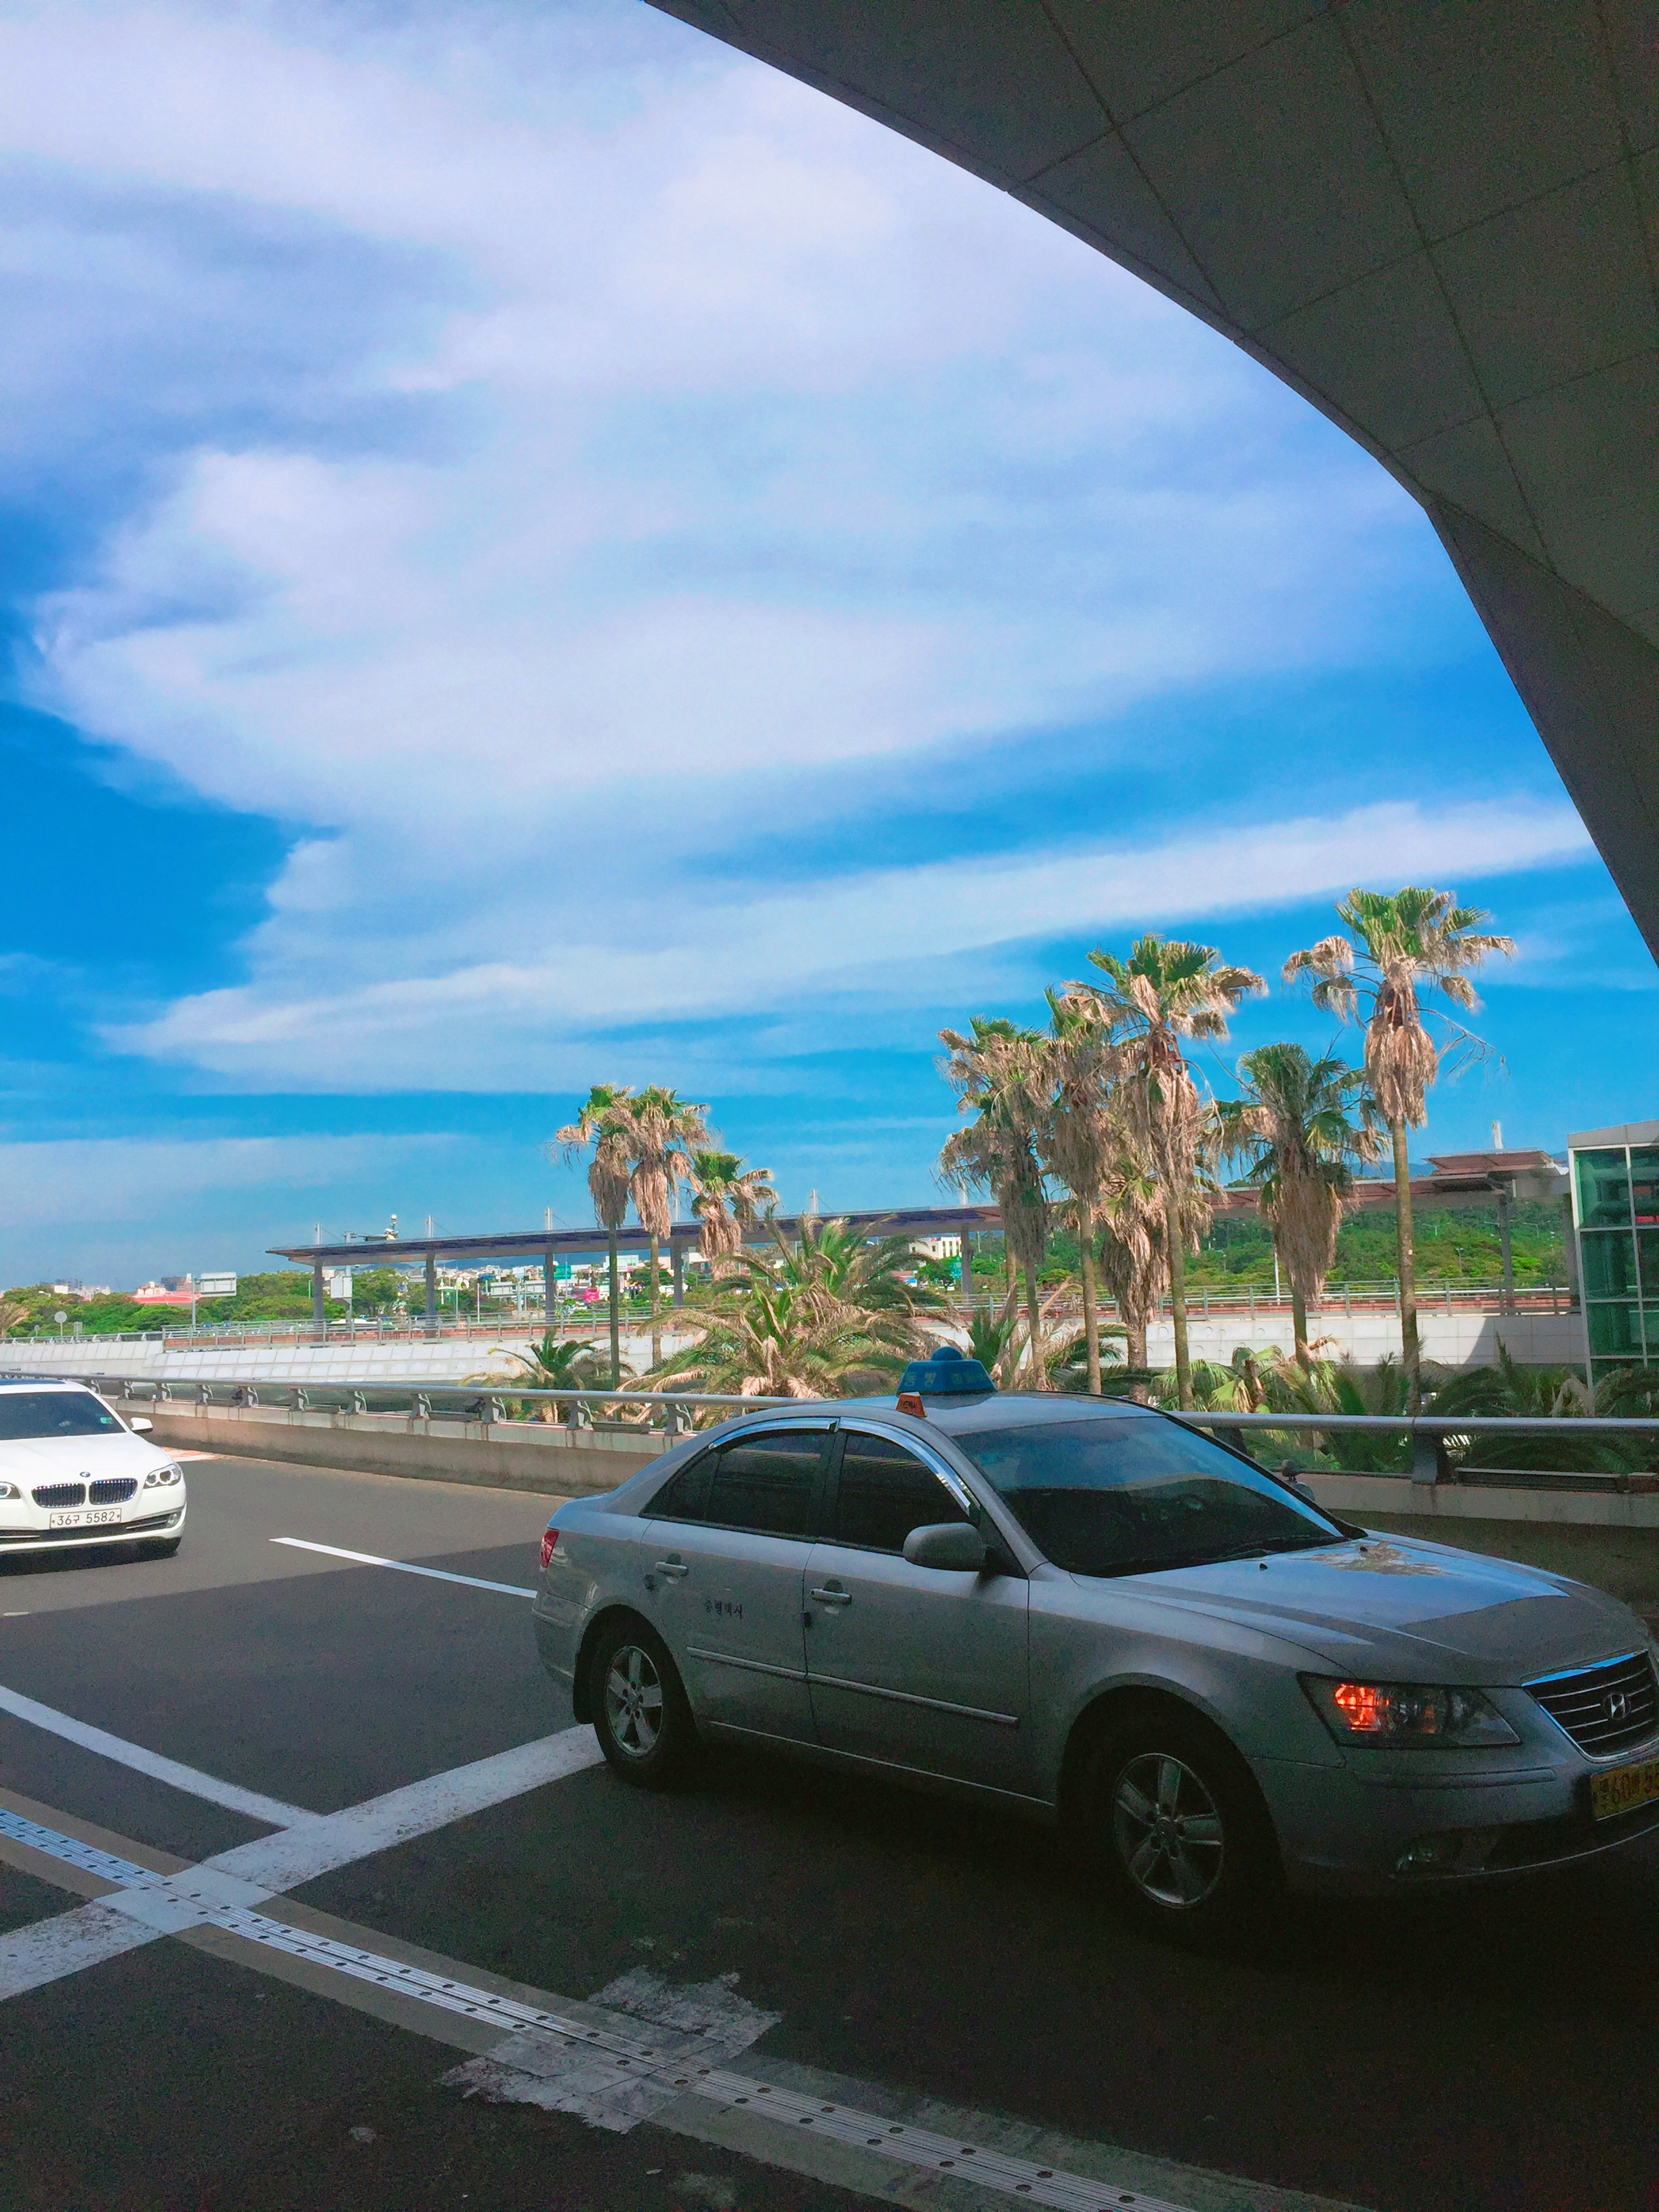
car, highway, driving, vehicle, road trip, automobile make, atmosphere of earth